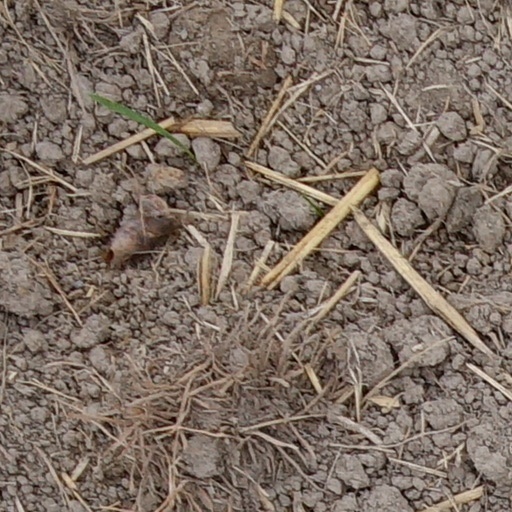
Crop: wheat